Katarzyna Glinka

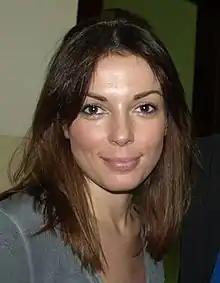
Katarzyna Glinka in 2013

Katarzyna Glinka (born 19 April 1977) is a Polish film and theatre actress and television presenter.